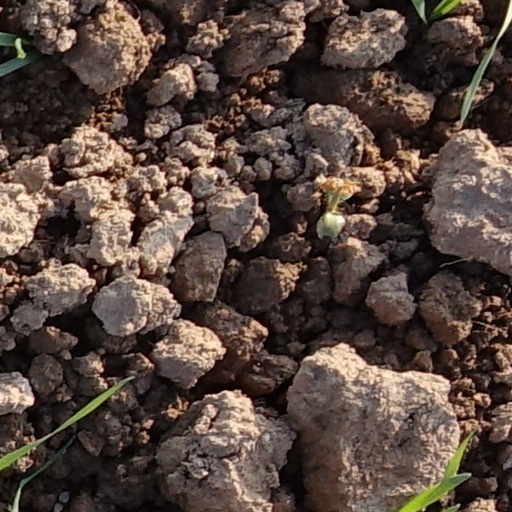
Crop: wheat